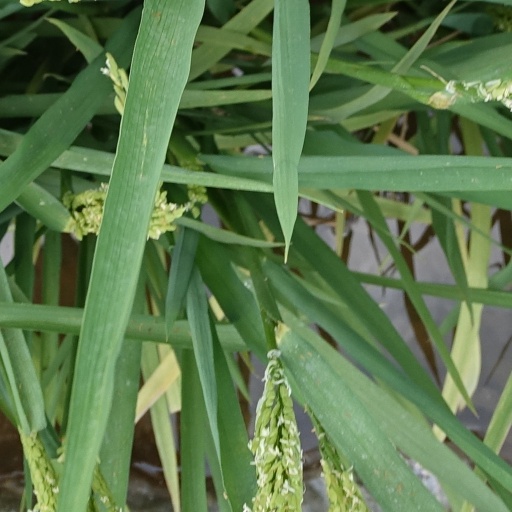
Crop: rice